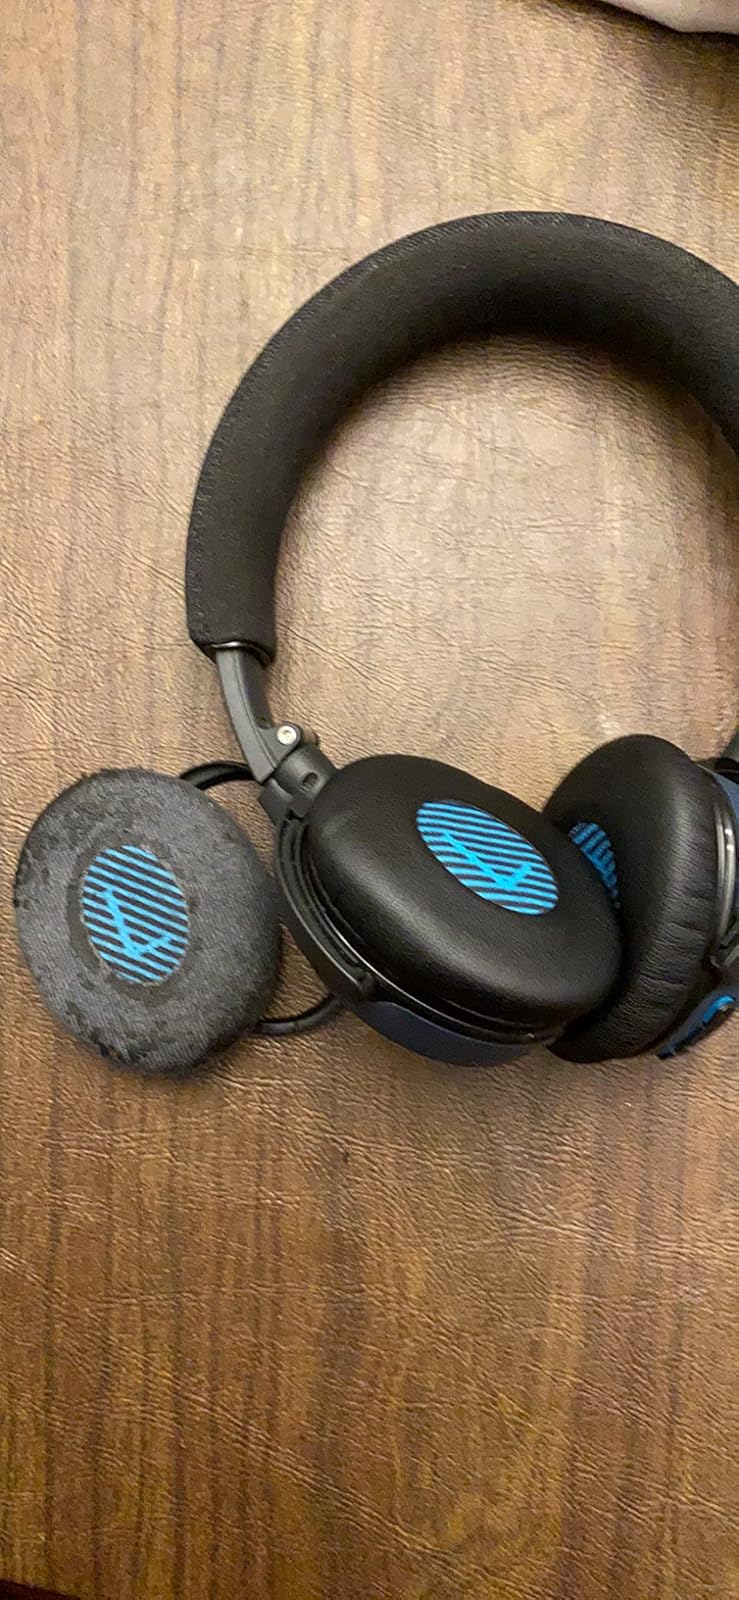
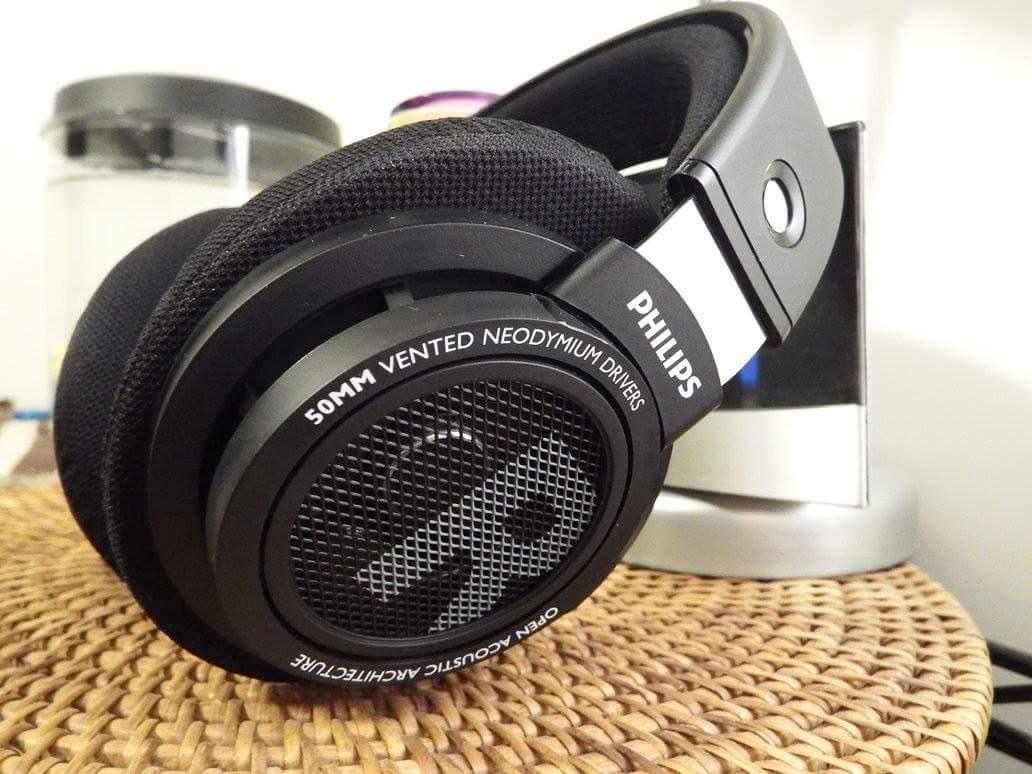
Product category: headphones
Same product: no